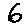
Label: 6